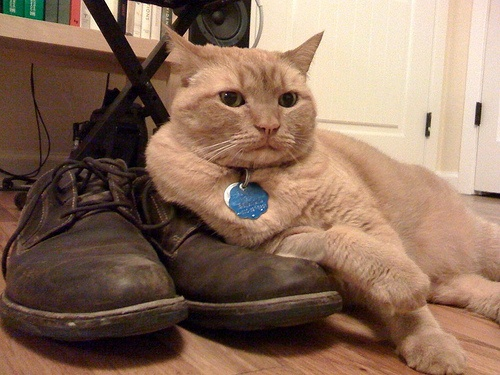
A tan can lays on an old pair of brown shoes.
A brown cat laying on a pair shoes on the floor.
A white cat lazing about on a pair of worn shoes
A kitty cat rests upon someone's stowed work shoes.
The cat is laying on top of a pair of shoes.